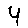
Label: 4